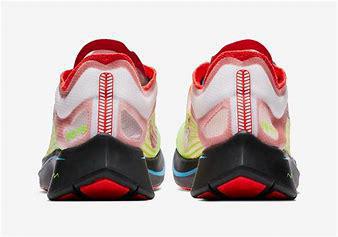
Brand: Nike
Model: Zoom Fly SP